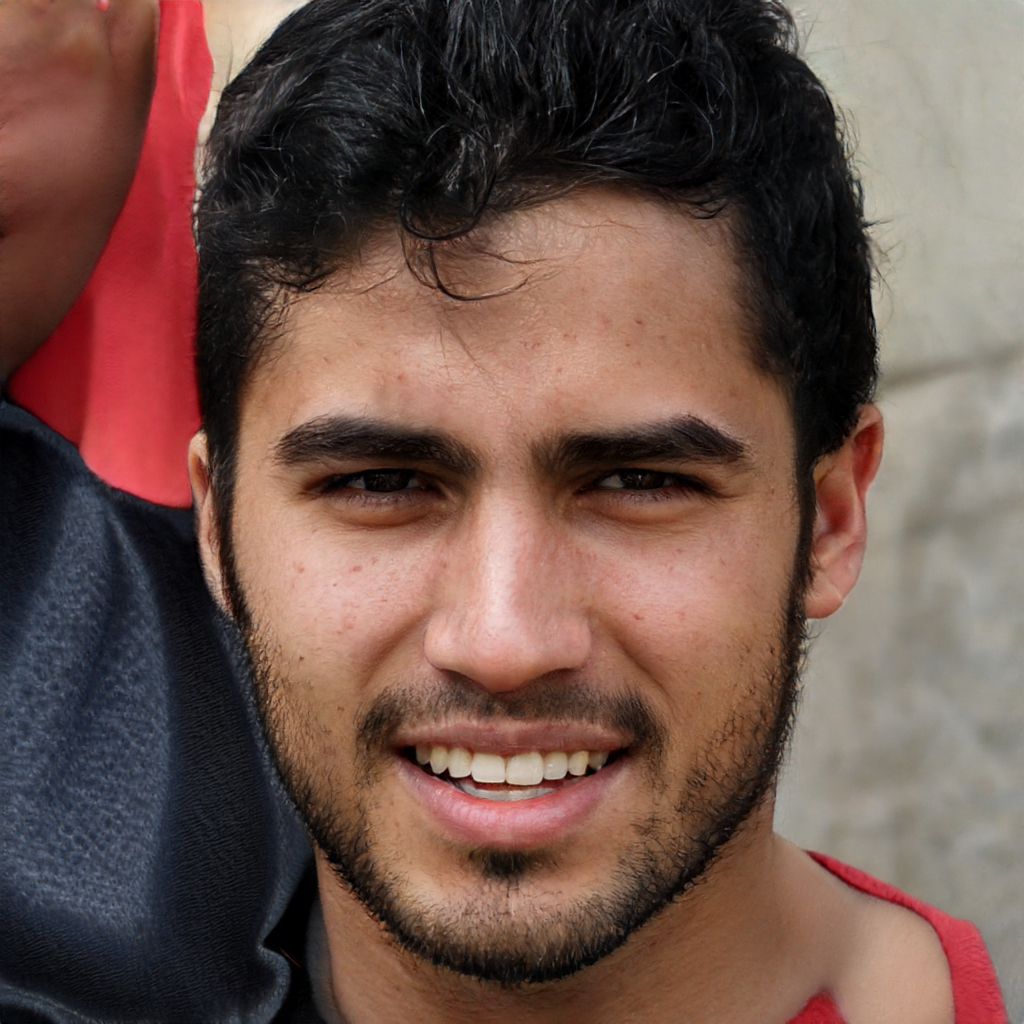
Gender: Male